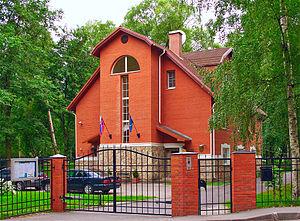
Ceci est une liste des représentations diplomatiques en Russie. En tant que plus grand pays du monde, membre permanent du Conseil de sécurité des Nations Unies, puissance régionale en Europe et en Asie et principal État successeur de l'Union soviétique, la Fédération de Russie accueille une importante communauté diplomatique dans sa capitale, Moscou. Moscou abrite 148 ambassades, de nombreux pays ont également des consulats généraux et des consulats dans tout le pays.